Littleborough, Greater Manchester

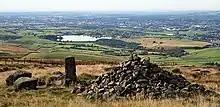
A view towards Littleborough and Rochdale from Blackstone Edge.

At (53.644°, −2.098°), and north-northwest of central London, Littleborough stands roughly above sea level, on the western slopes of the Pennines, north-northeast of Manchester city centre, in the valley of the River Roch. Blackstone Edge and West Yorkshire are to the east; Rochdale and Milnrow are to the southwest and south.